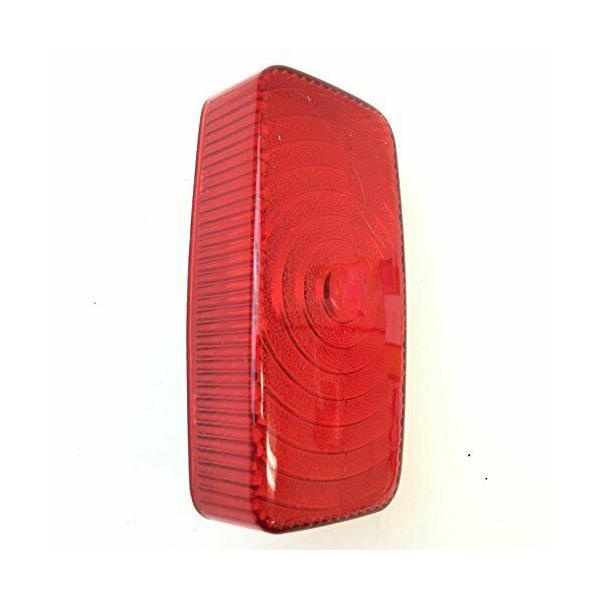
Compatible Tail Lamp for John Deere 300 and 316 ( -95000) Lawn and Garden Tractors - PC1474
Brand: Tools Moito
John Deere 300 and 316 ( -95000) Lawn and Garden Tractors - PC1474 Tail Lamp Replacement
Category: Home & Garden > Lawn & Garden > Outdoor Power Equipment Accessories > Tractor Parts & Accessories